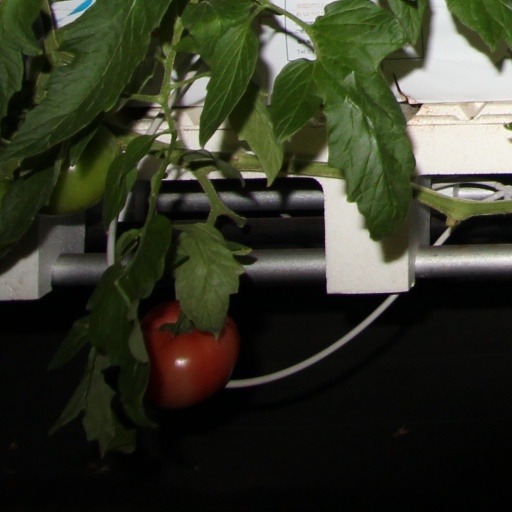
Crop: tomato